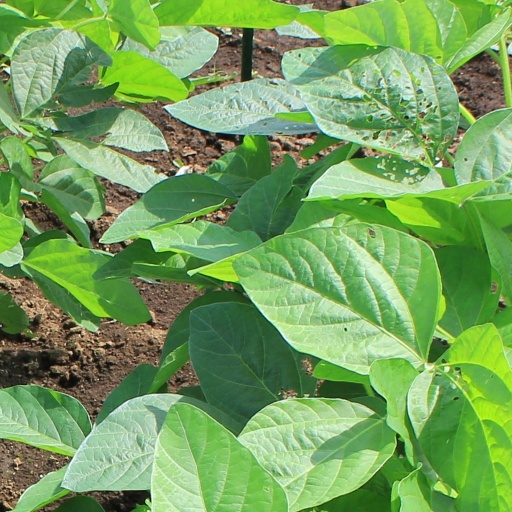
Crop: soybean